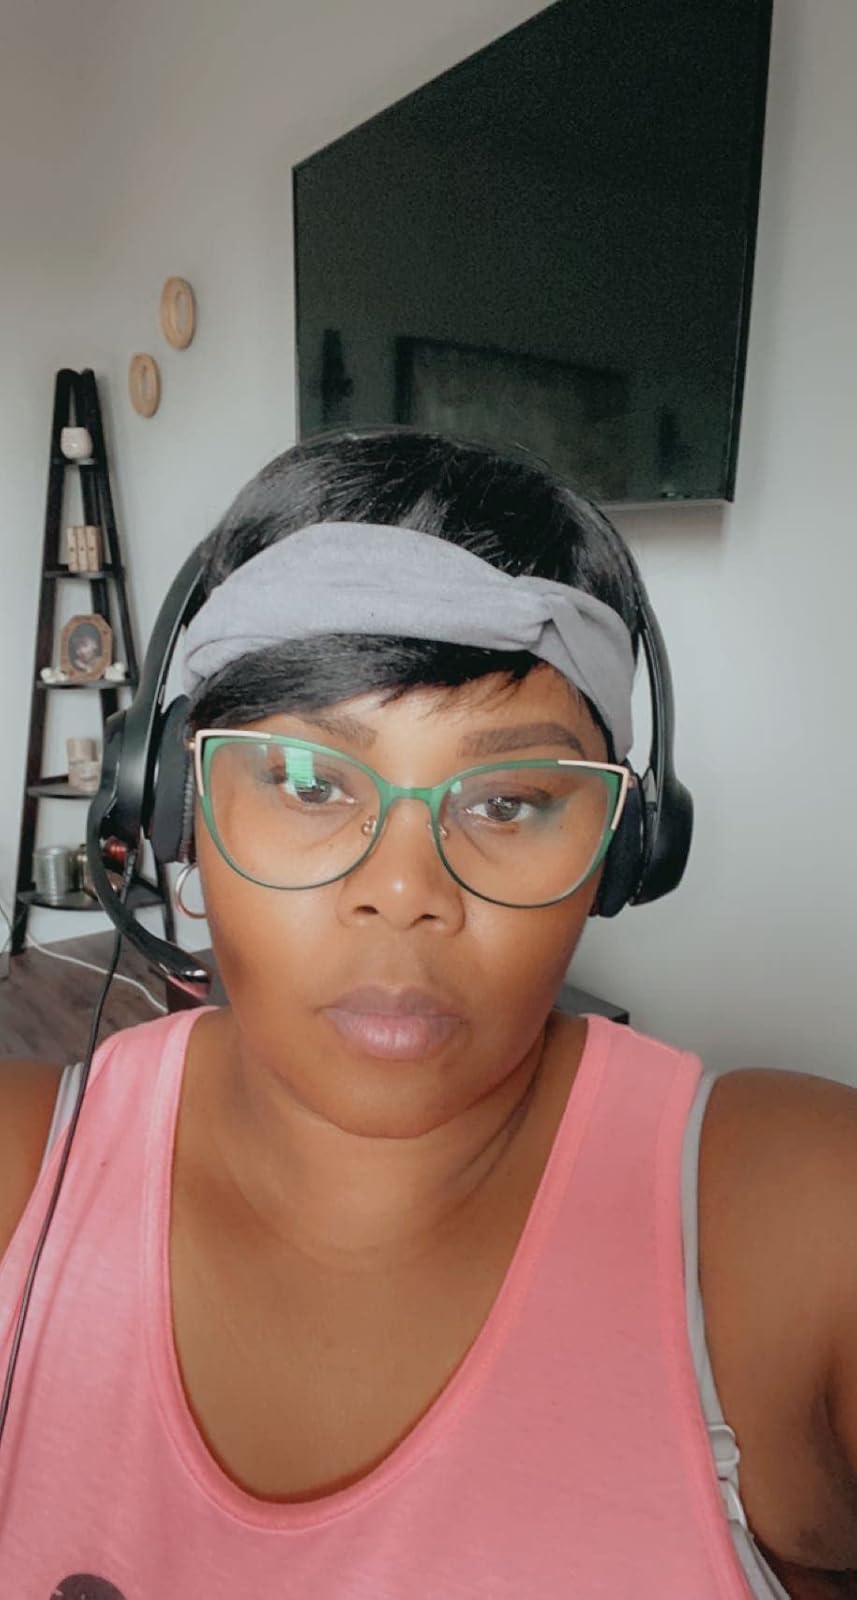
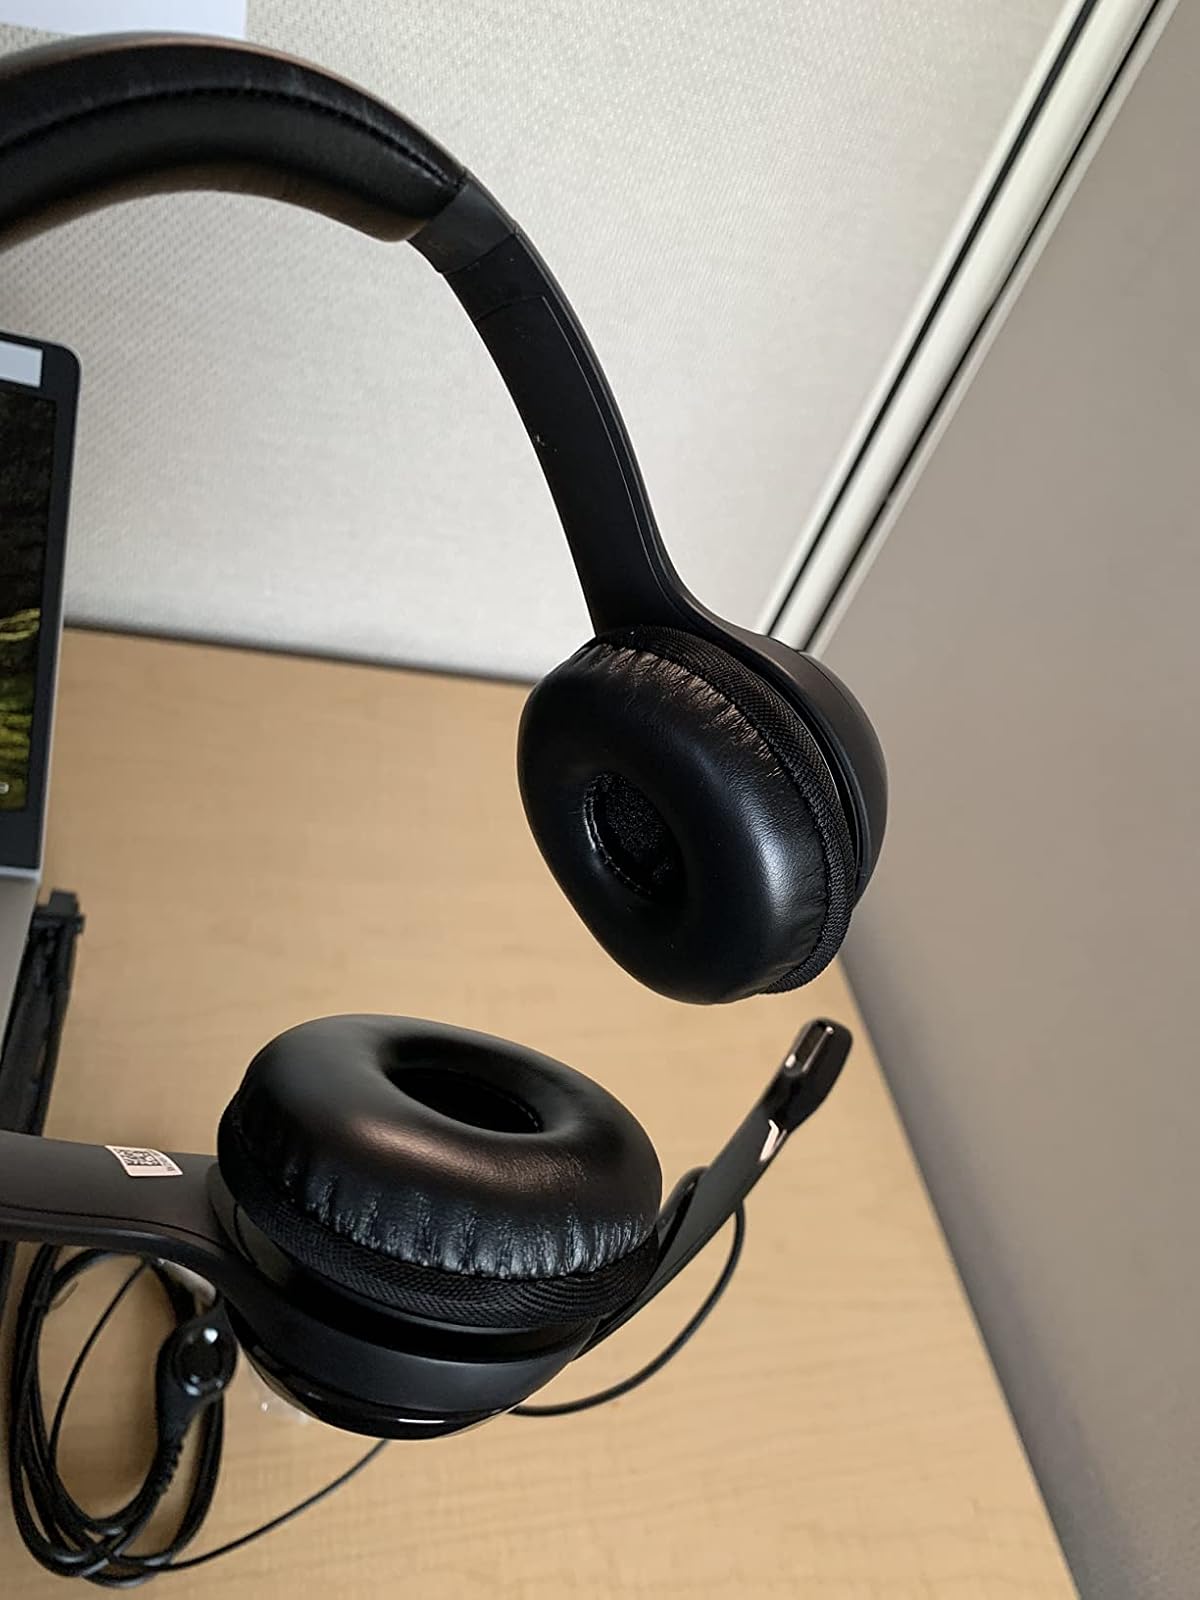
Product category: headphones
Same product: yes